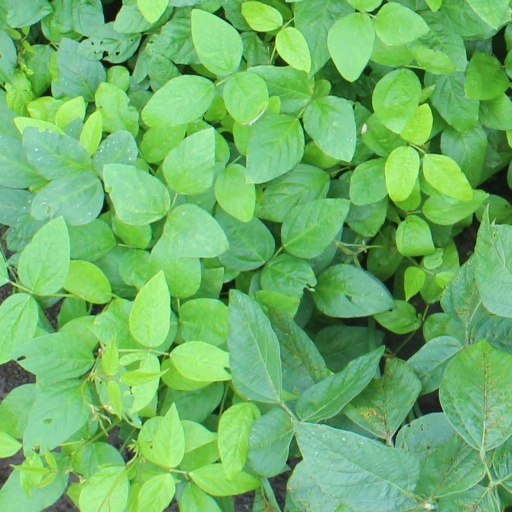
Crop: soybean